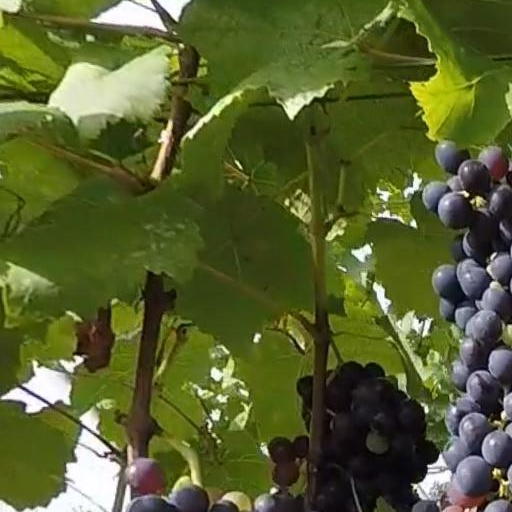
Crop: grape